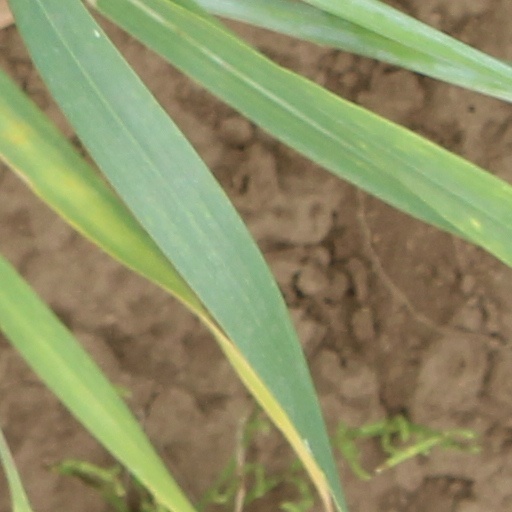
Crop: wheat